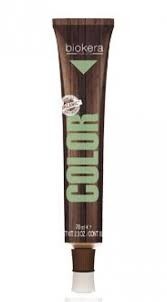
Biokera Natura Color Colore Moda nero blu 1,88
Colorazione Biokera Natura colore nero blu, delicata sul capello grazie alla composizione con oli organici protettivi e idratanti. Caratteristiche : senza parabeni senza PDD con oli vegetali organici, quali olio di mandorle dolci, olio di Argan, di Macadania, di germe di grano, di lampone e olio di ricino contiene ammoniaca volatile che evapora rapidamente e consente la penetrazione delle particelle di colore, senza danneggiare il capello priva di MEA, un alcalino utilizzato nelle tinte senza ammoniaca che danneggia i capelli. Modo d'uso: miscelare la colorazione all'ossigeno necessario in parti uguali applicare sulle radici e lasciare agire 20 minuti distribuire sulle lunghezze per 10 minuti.
Brand: Biokera
Category: Health & Beauty > Personal Care > Hair Care > Hair Color